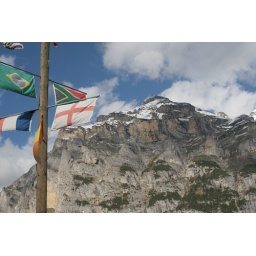
standing on the deck at our mountain hostel in Gimmelwald